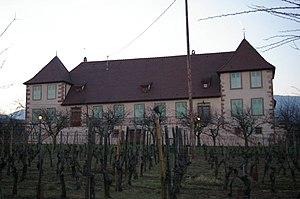
Corps de logis du domaine du Bouxhof à Mittelwihr (Haut-Rhin, France).
Le domaine du Bouxhof est un monument historique situé à Mittelwihr, dans le département français du Haut-Rhin.
Mittelwihr est une commune française située dans le département du Haut-Rhin, en région Grand Est.
Cet article recense les monuments historiques du Haut-Rhin, en France.